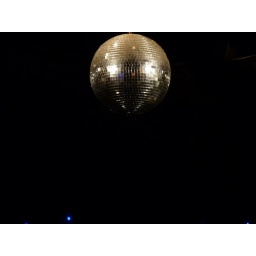
mirror ball in the hostel bar